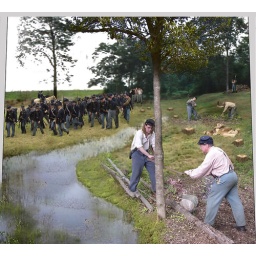
The montage and editing work was done in color and converted to black &amp;amp; white for the etching template.